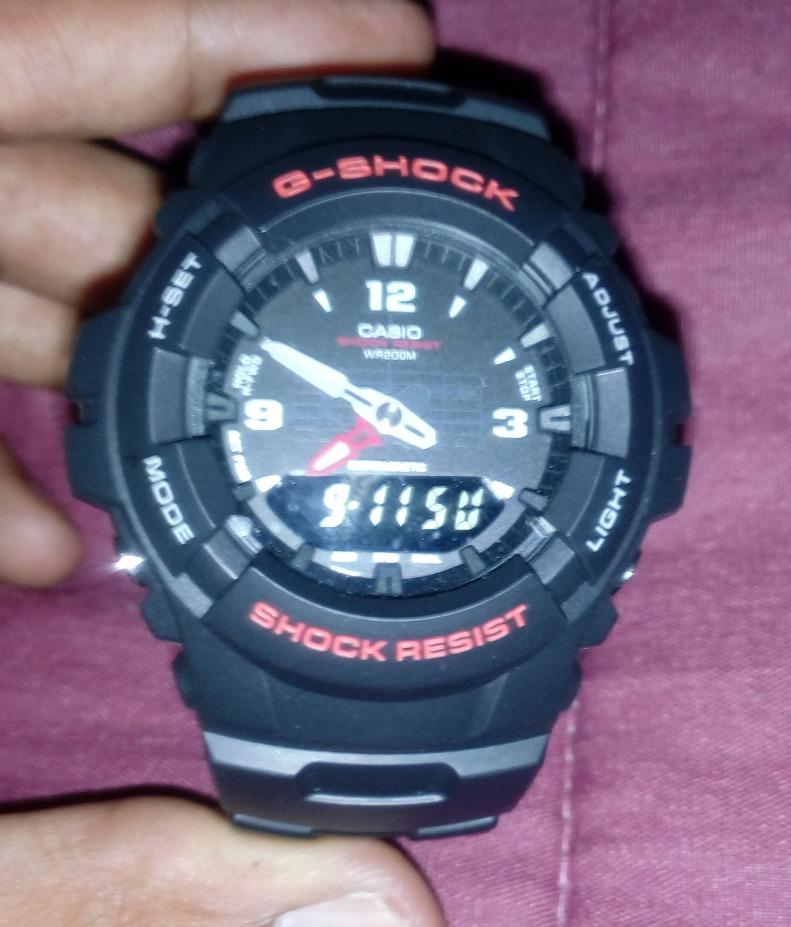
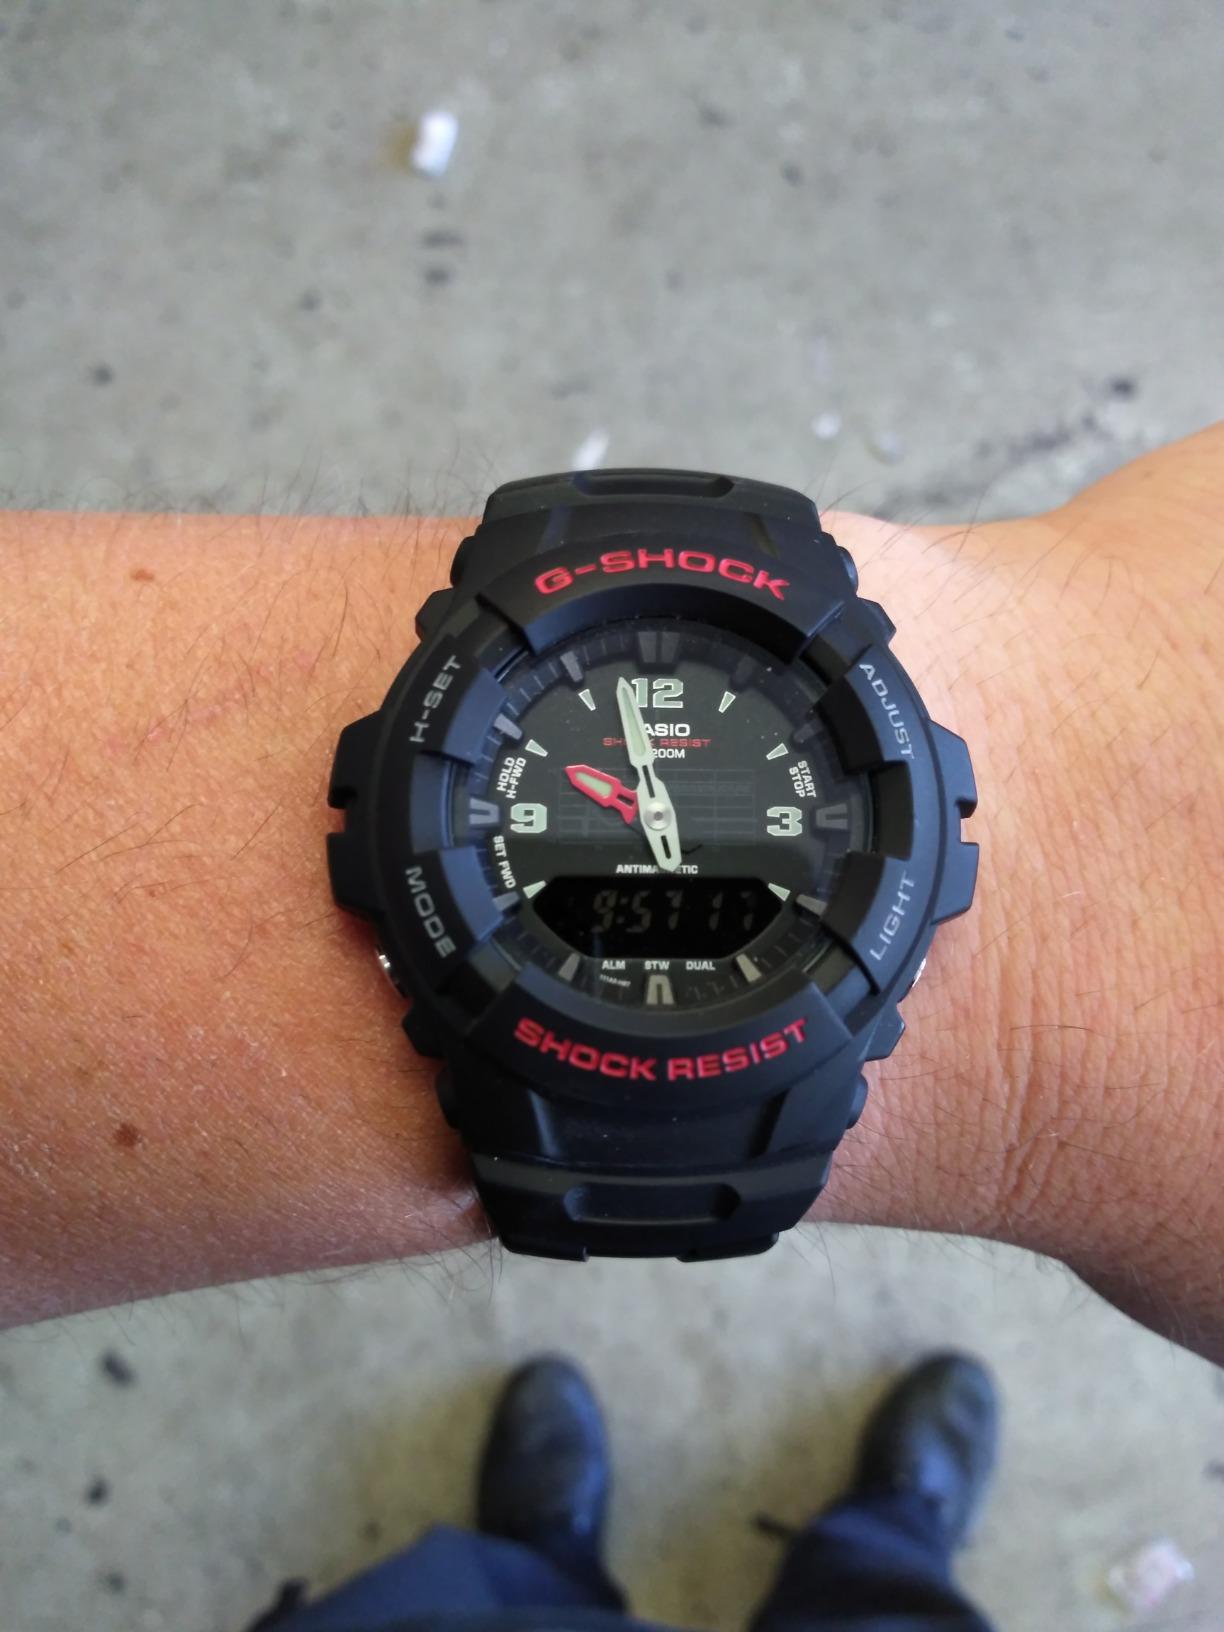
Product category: accessories_watch
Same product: yes